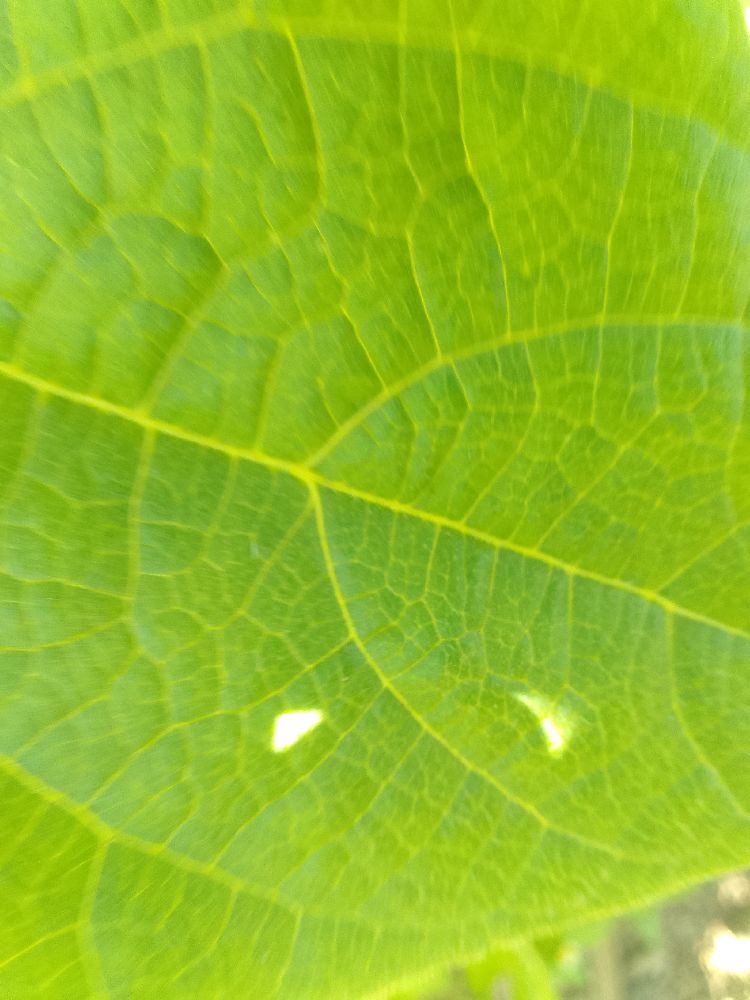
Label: healthy